John Thomas Douglass

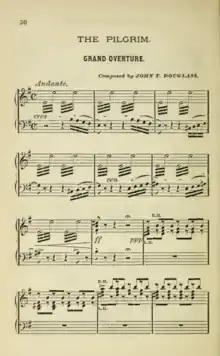
First page of "The Pilgrim: Grand Overture" by Douglass

John Thomas Douglass (1847–1886) was an American composer, virtuoso violinist, conductor and teacher. He is best known for composing "Virginia's Ball" (1868), which is generally regarded as the first opera written by a Black American composer. The work is now lost, and his only extant composition is "The Pilgrim: Grand Overture" (1878) for piano. His biography from James Monroe Trotter's "Music and Some Highly Musical People" (1878)—in which "The Pilgrim" survives—reports that he wrote many now lost pieces for piano, orchestra and particularly guitar, which he was known to play.